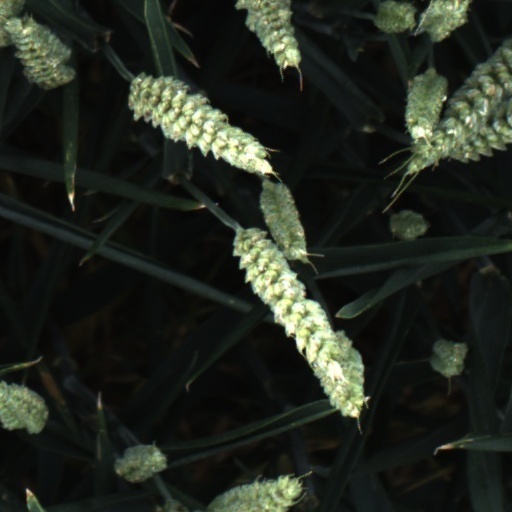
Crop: wheat